Minor Pillar Edicts

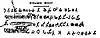
The Kosambi-Allahabad Schism Edict, as the Sarnath or Sanchi Schism Edicts, display low inscriptional skills. They were made by inexperienced Indian engravers at a time when stone engraving was still new in India.

The inscription technique of the early Edicts, particularly the Schism Edcits at Sarnath, Sanchi and Kosambi-Allahabad, is very poor compared for example to the later Major Pillar Edicts, however the Minor Pillar Edicts are often associated with some of the artistically most sophisticated pillar capitals of Ashoka, such as the renowned Lion Capital of Ashoka which crowned the Sarnath Minor Pillar Edict, or the very similar, but less well preserved Sanchi lion capital which crowned the very clumsily inscribed Schism Edict of Sanchi. These edicts were probably made at the beginning of the reign of Ashoka (reigned 262-233 BCE), from the year 12 of his reign, that is, from 256 BCE.